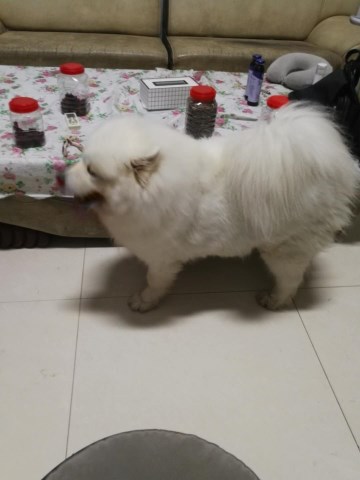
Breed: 2192-n000088-Samoyed